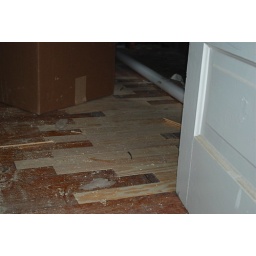
patched floor in closet, upstairs bedroom